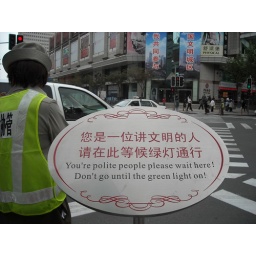
street sign in Shanghai